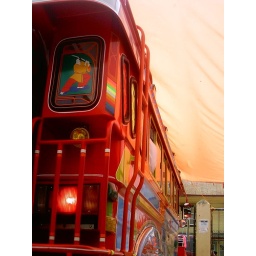
a red jeep with a yellow canvas above it in la trinidad, benguet